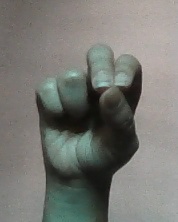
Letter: gaaf